John Demers

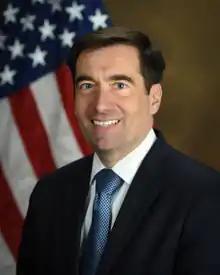
Official portrait, 2018

John Charles Demers (born September 21, 1971) is an Italian-born American lawyer who served as United States Assistant Attorney General for the National Security Division (NSD) from 2018 to 2021. He also served as acting United States Attorney General in his capacity as United States Assistant Attorney General for the National Security Division (NSD) for a few hours following the resignation of Jeffrey Rosen at noon on January 20, 2021 until President Joe Biden signed an executive order naming Deputy Assistant Attorney General for Human Resources and Administration Monty Wilkinson as acting United States Attorney General later that day.